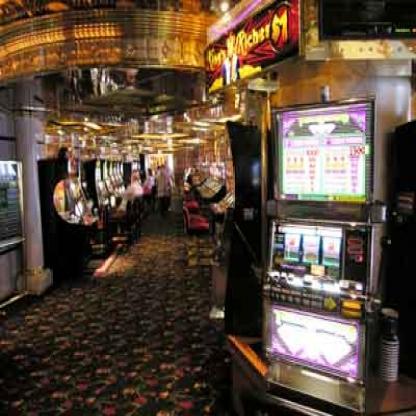
Scene: Indoor